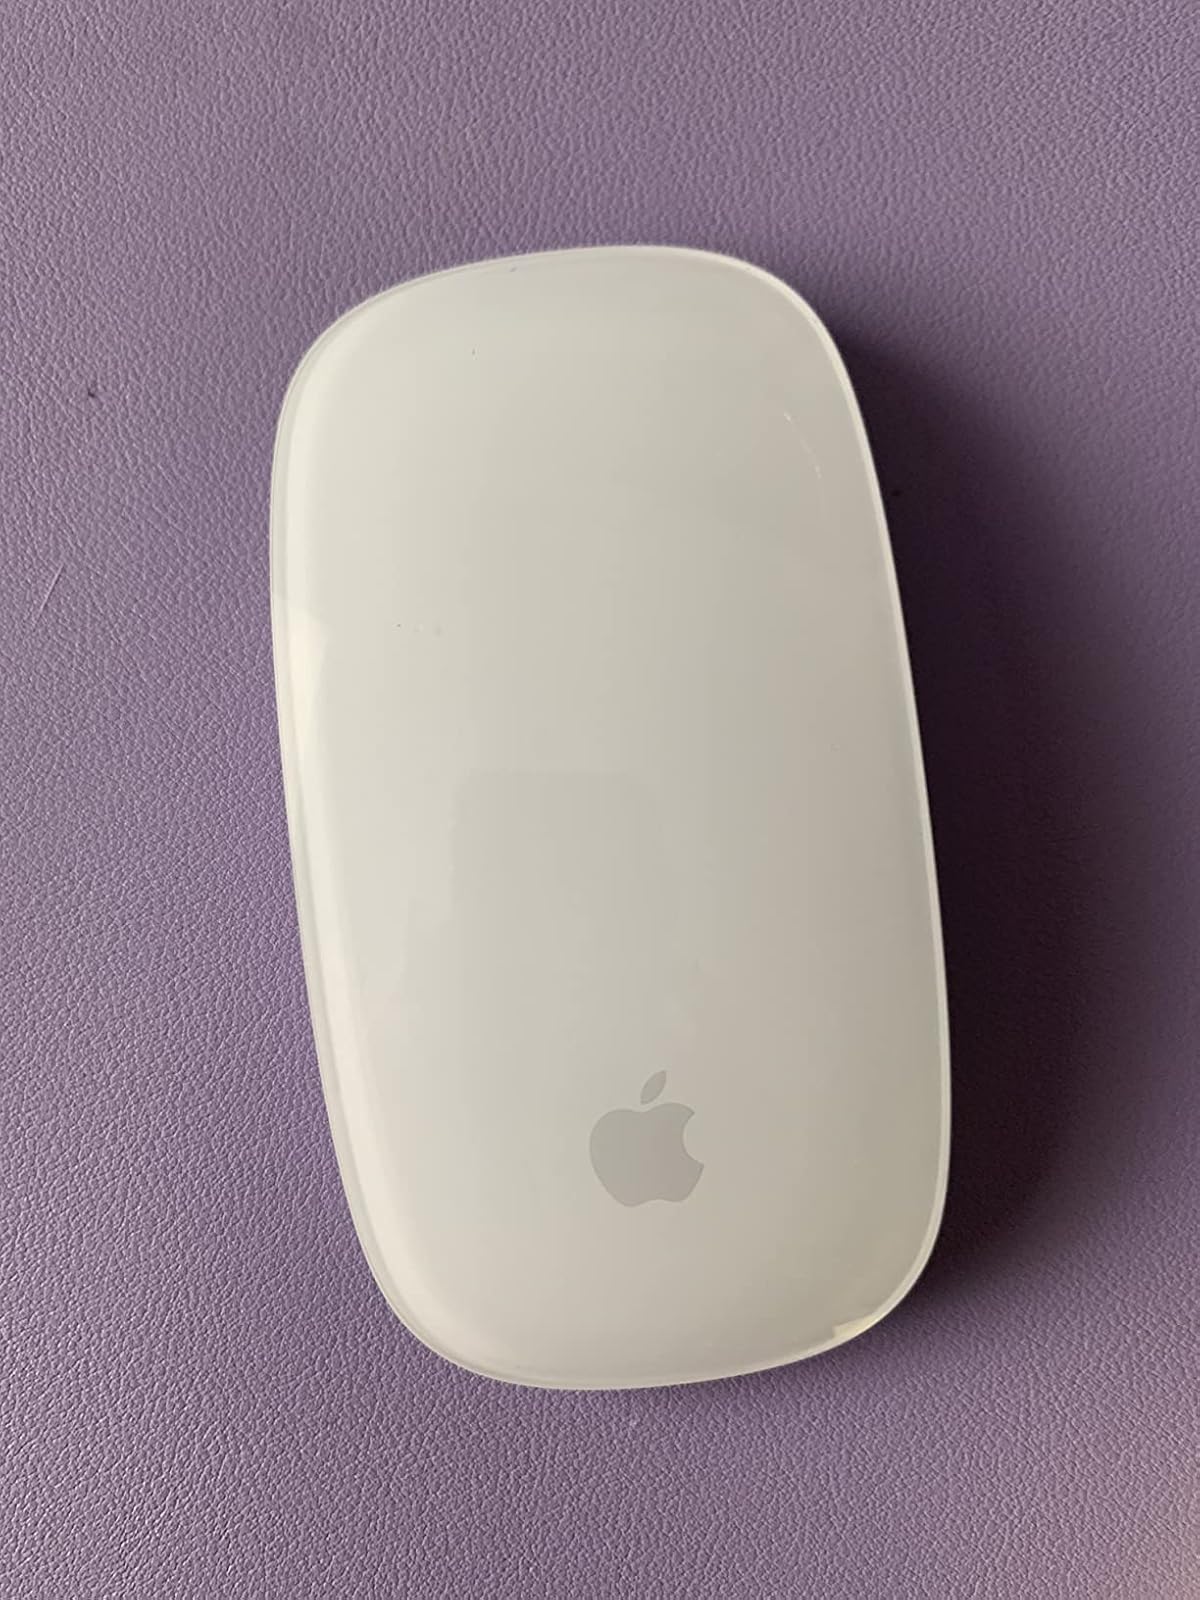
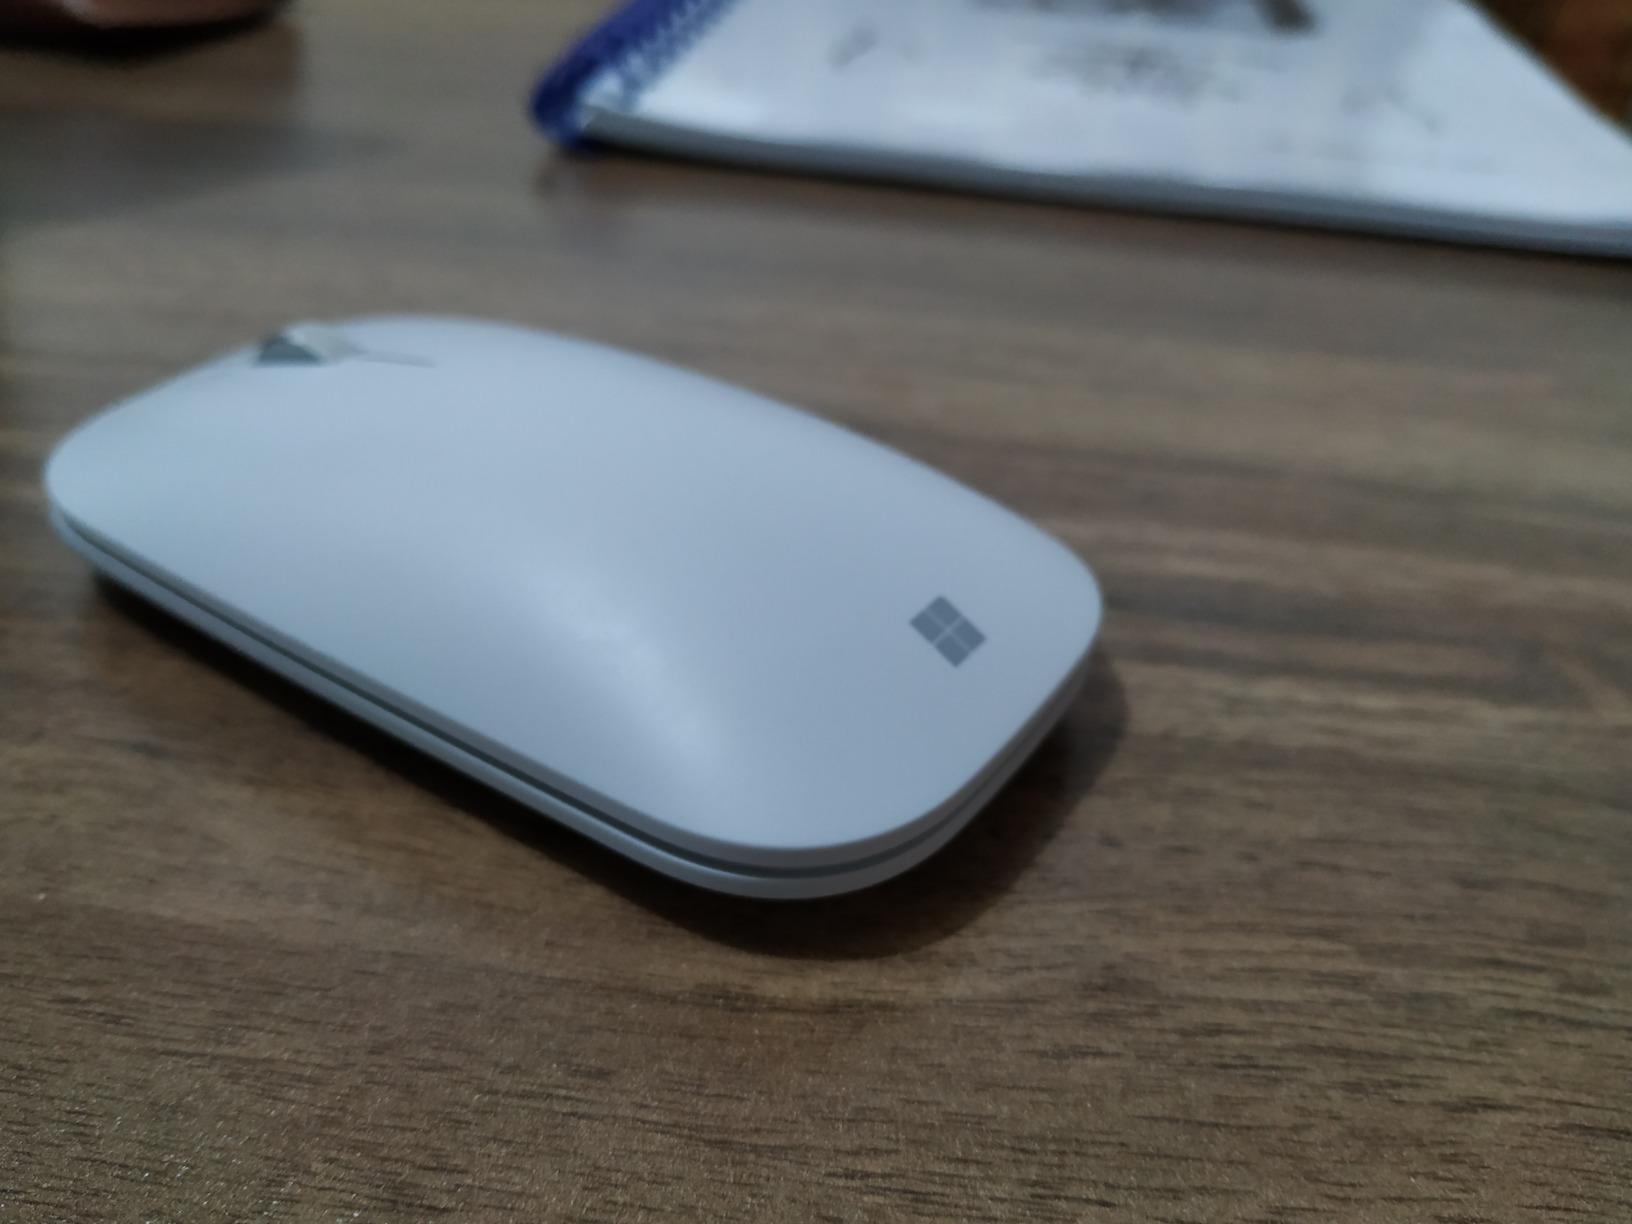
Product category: mouse
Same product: no